Anglo-Indian cuisine

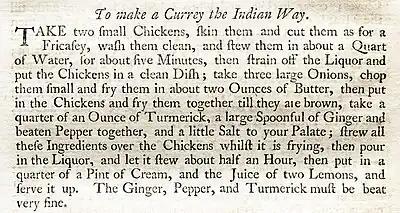
Hannah Glasse's receipt "To make a Currey the Indian Way", on page 101 of the 1758 edition of "The Art of Cookery Made Plain and Easy"

Many cookbooks including Indian-style dishes were written and published by British women in the late 18th century, such as Hannah Glasse's 1758 book "The Art of Cookery Made Plain and Easy", which included the recipe "To make a Currey the Indian Way".